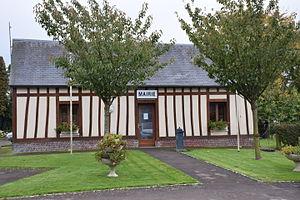
Mairie
Landes-Vieilles-et-Neuves est une commune française située dans le département de la Seine-Maritime en région Normandie.